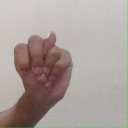
अक्षर: न